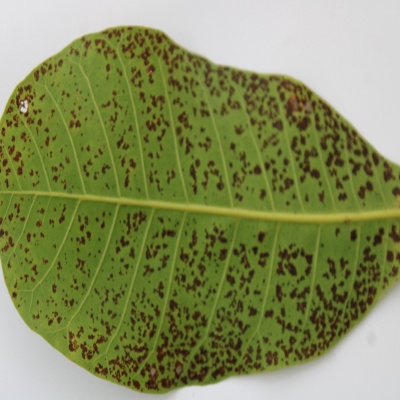
Crop: Cashew
Condition: anthracnose